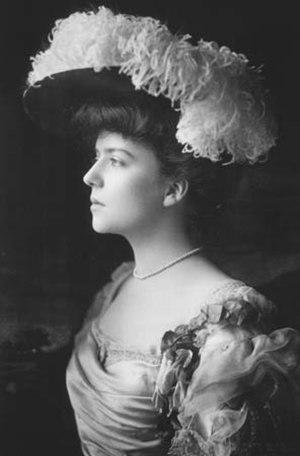
Theodore Roosevelt, Jr. dit Teddy Roosevelt /ˈɹoʊ̯.zə.vɛlt/, né le 27 octobre 1858 à New York et mort le 6 janvier 1919 à Oyster Bay, est un homme d'État américain, vingt-sixième président des États-Unis en poste de 1901 à 1909. Il est également historien, naturaliste, explorateur, écrivain et soldat.